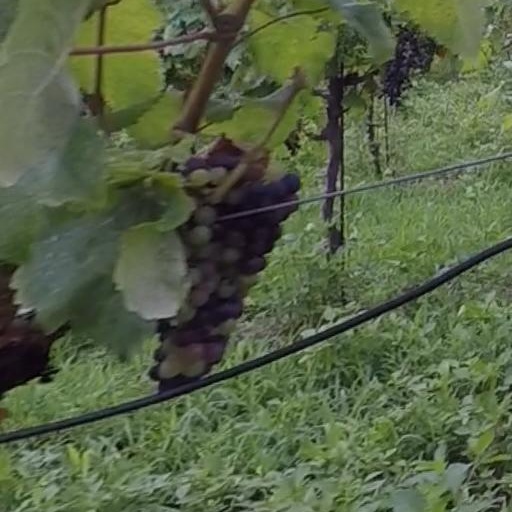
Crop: grape